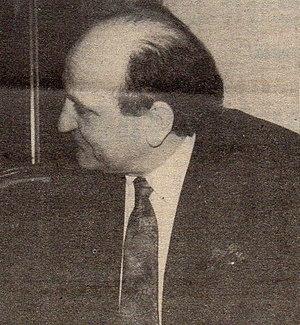
James Gerard Collins, né le 16 octobre 1938 à Abbeyfeale, est un ancien homme politique du parti irlandais Fianna Fáil, qui a notamment été Ministre de la Justice et Ministre des Affaires étrangères.
Le traité sur l'Union européenne, également appelé traité de Maastricht, est le traité fondateur de l'Union européenne, signé le 7 février 1992. Le TUE est révisé une première fois par le traité d'Amsterdam signé le 2 octobre 1997, puis une deuxième fois par le traité de Nice signé le 26 février 2001 par les États membres de l'Union européenne. La version en vigueur actuellement du TUE est celle modifiée plus en profondeur par le traité de Lisbonne signé le 13 décembre 2007.